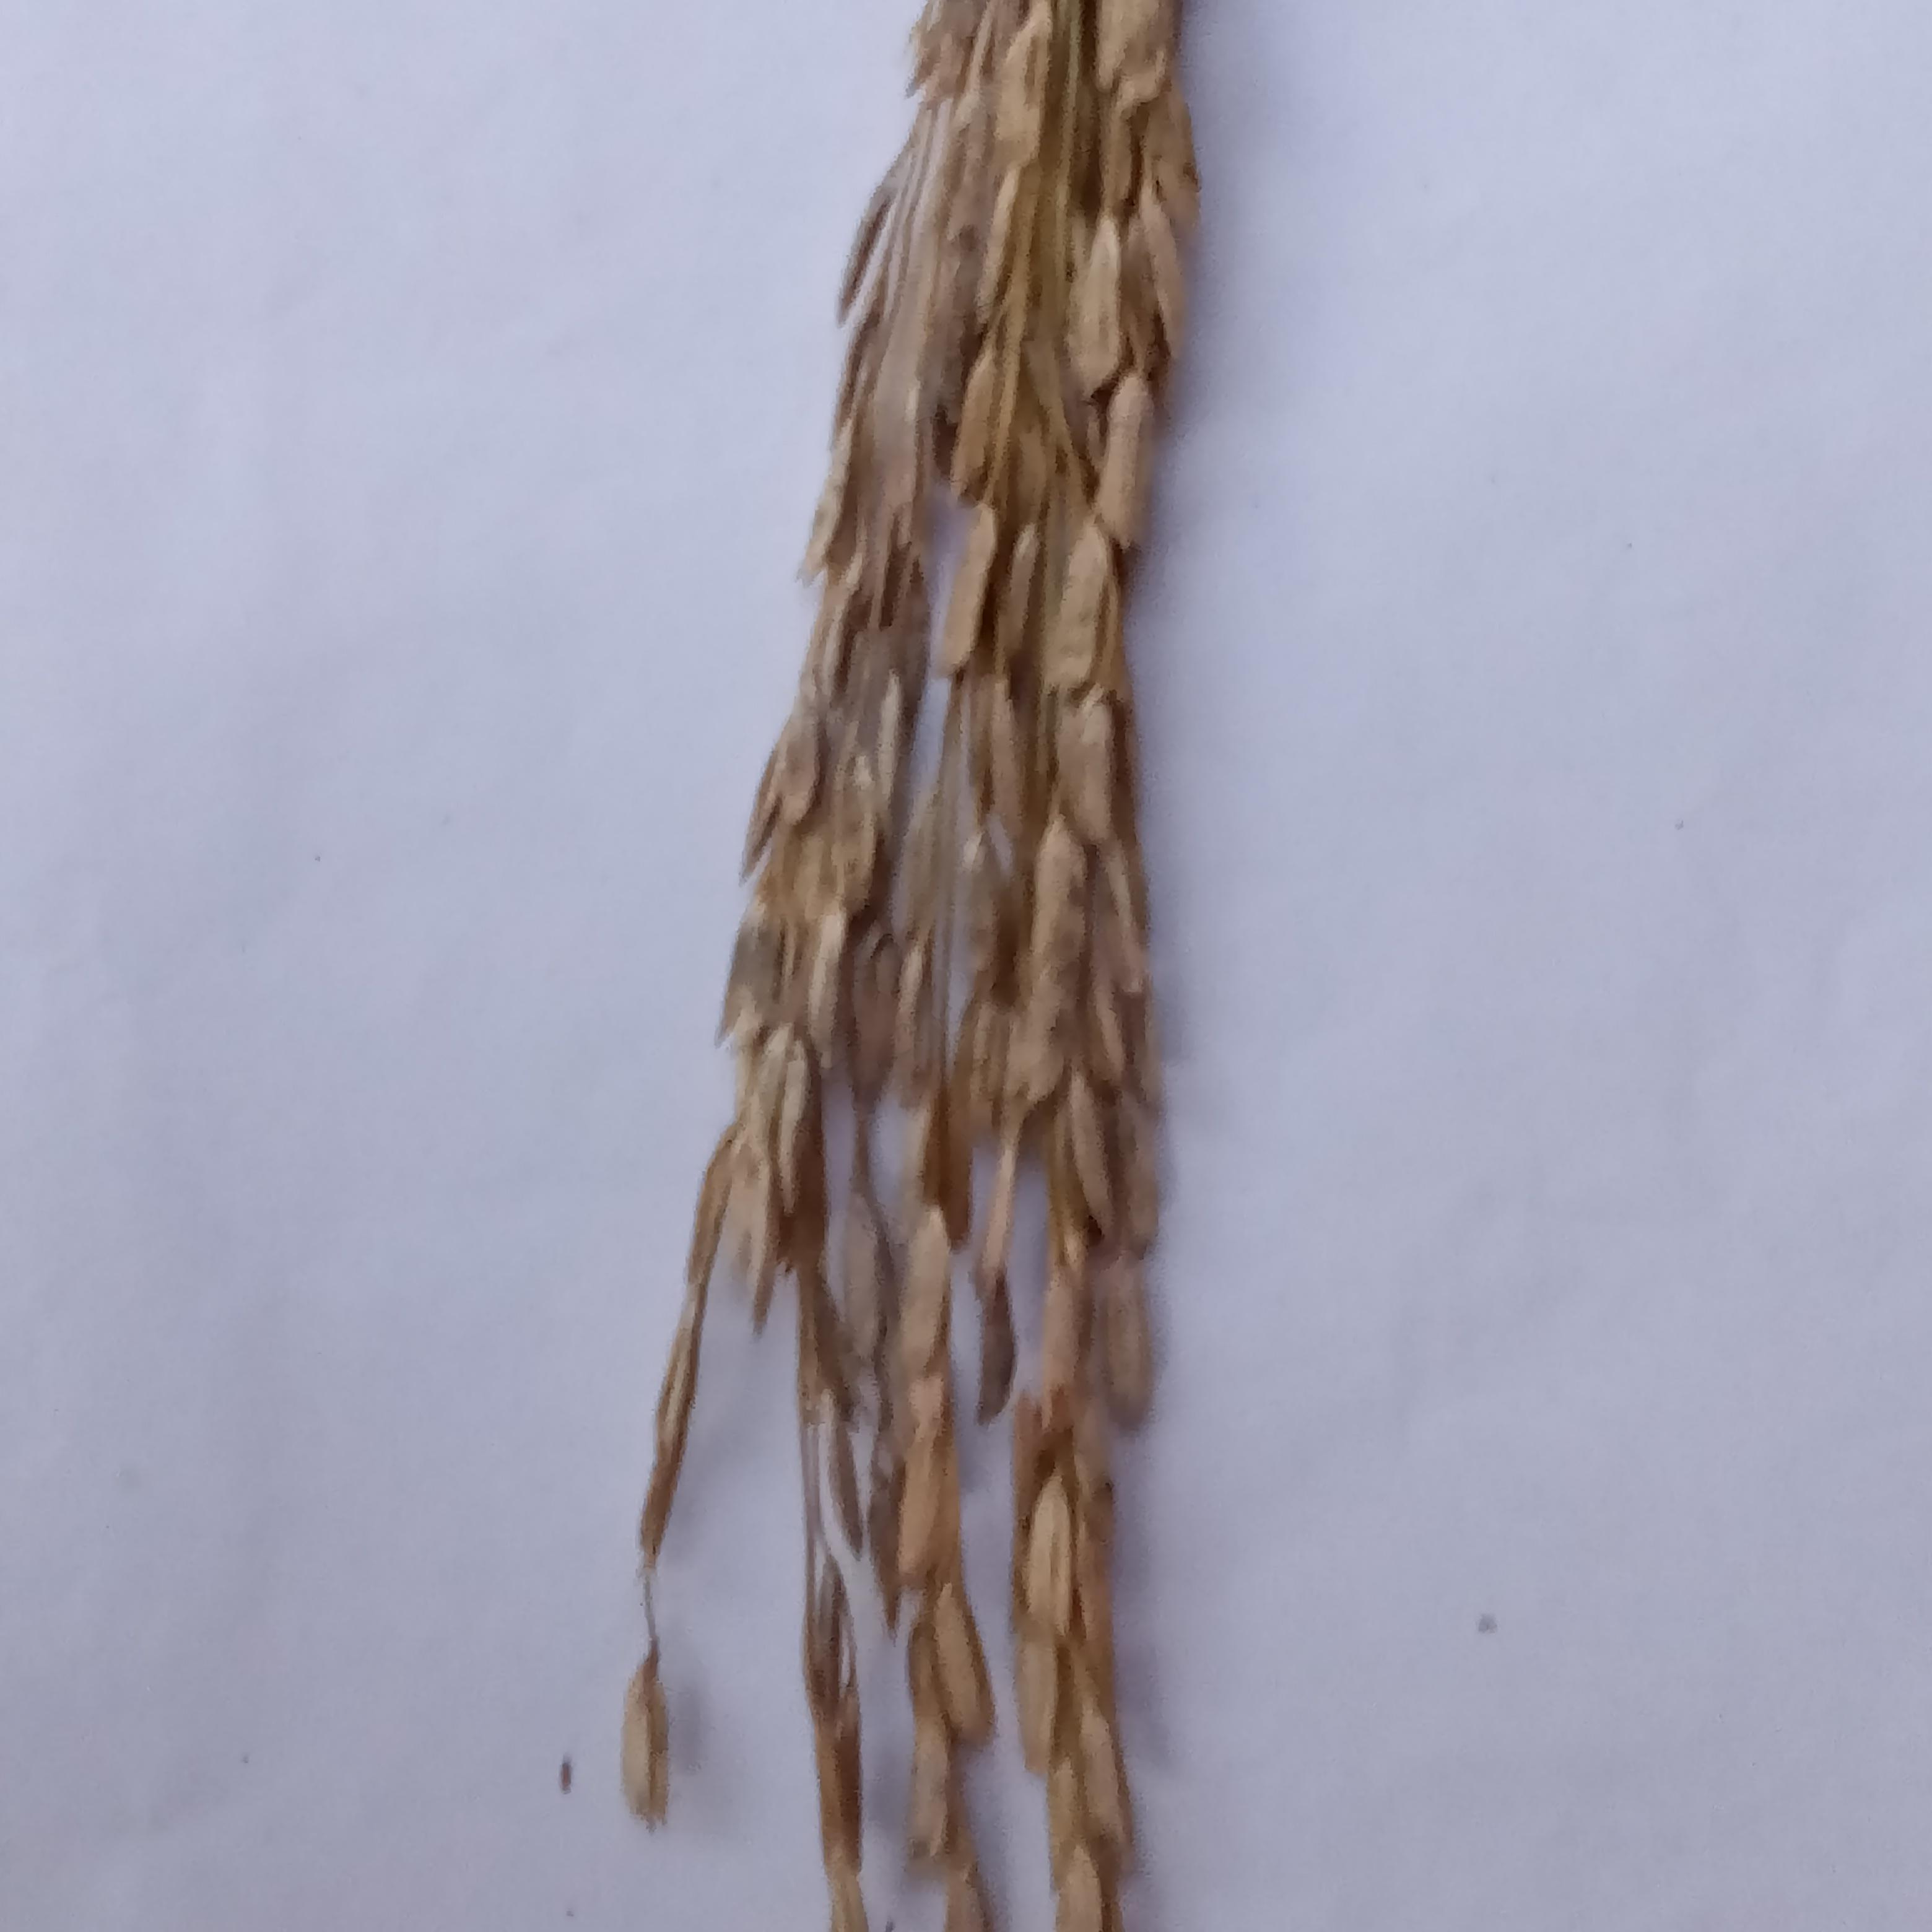
Label: Rice___Neck_Blast